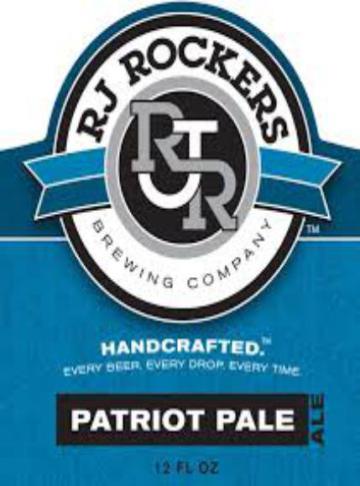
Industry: Food